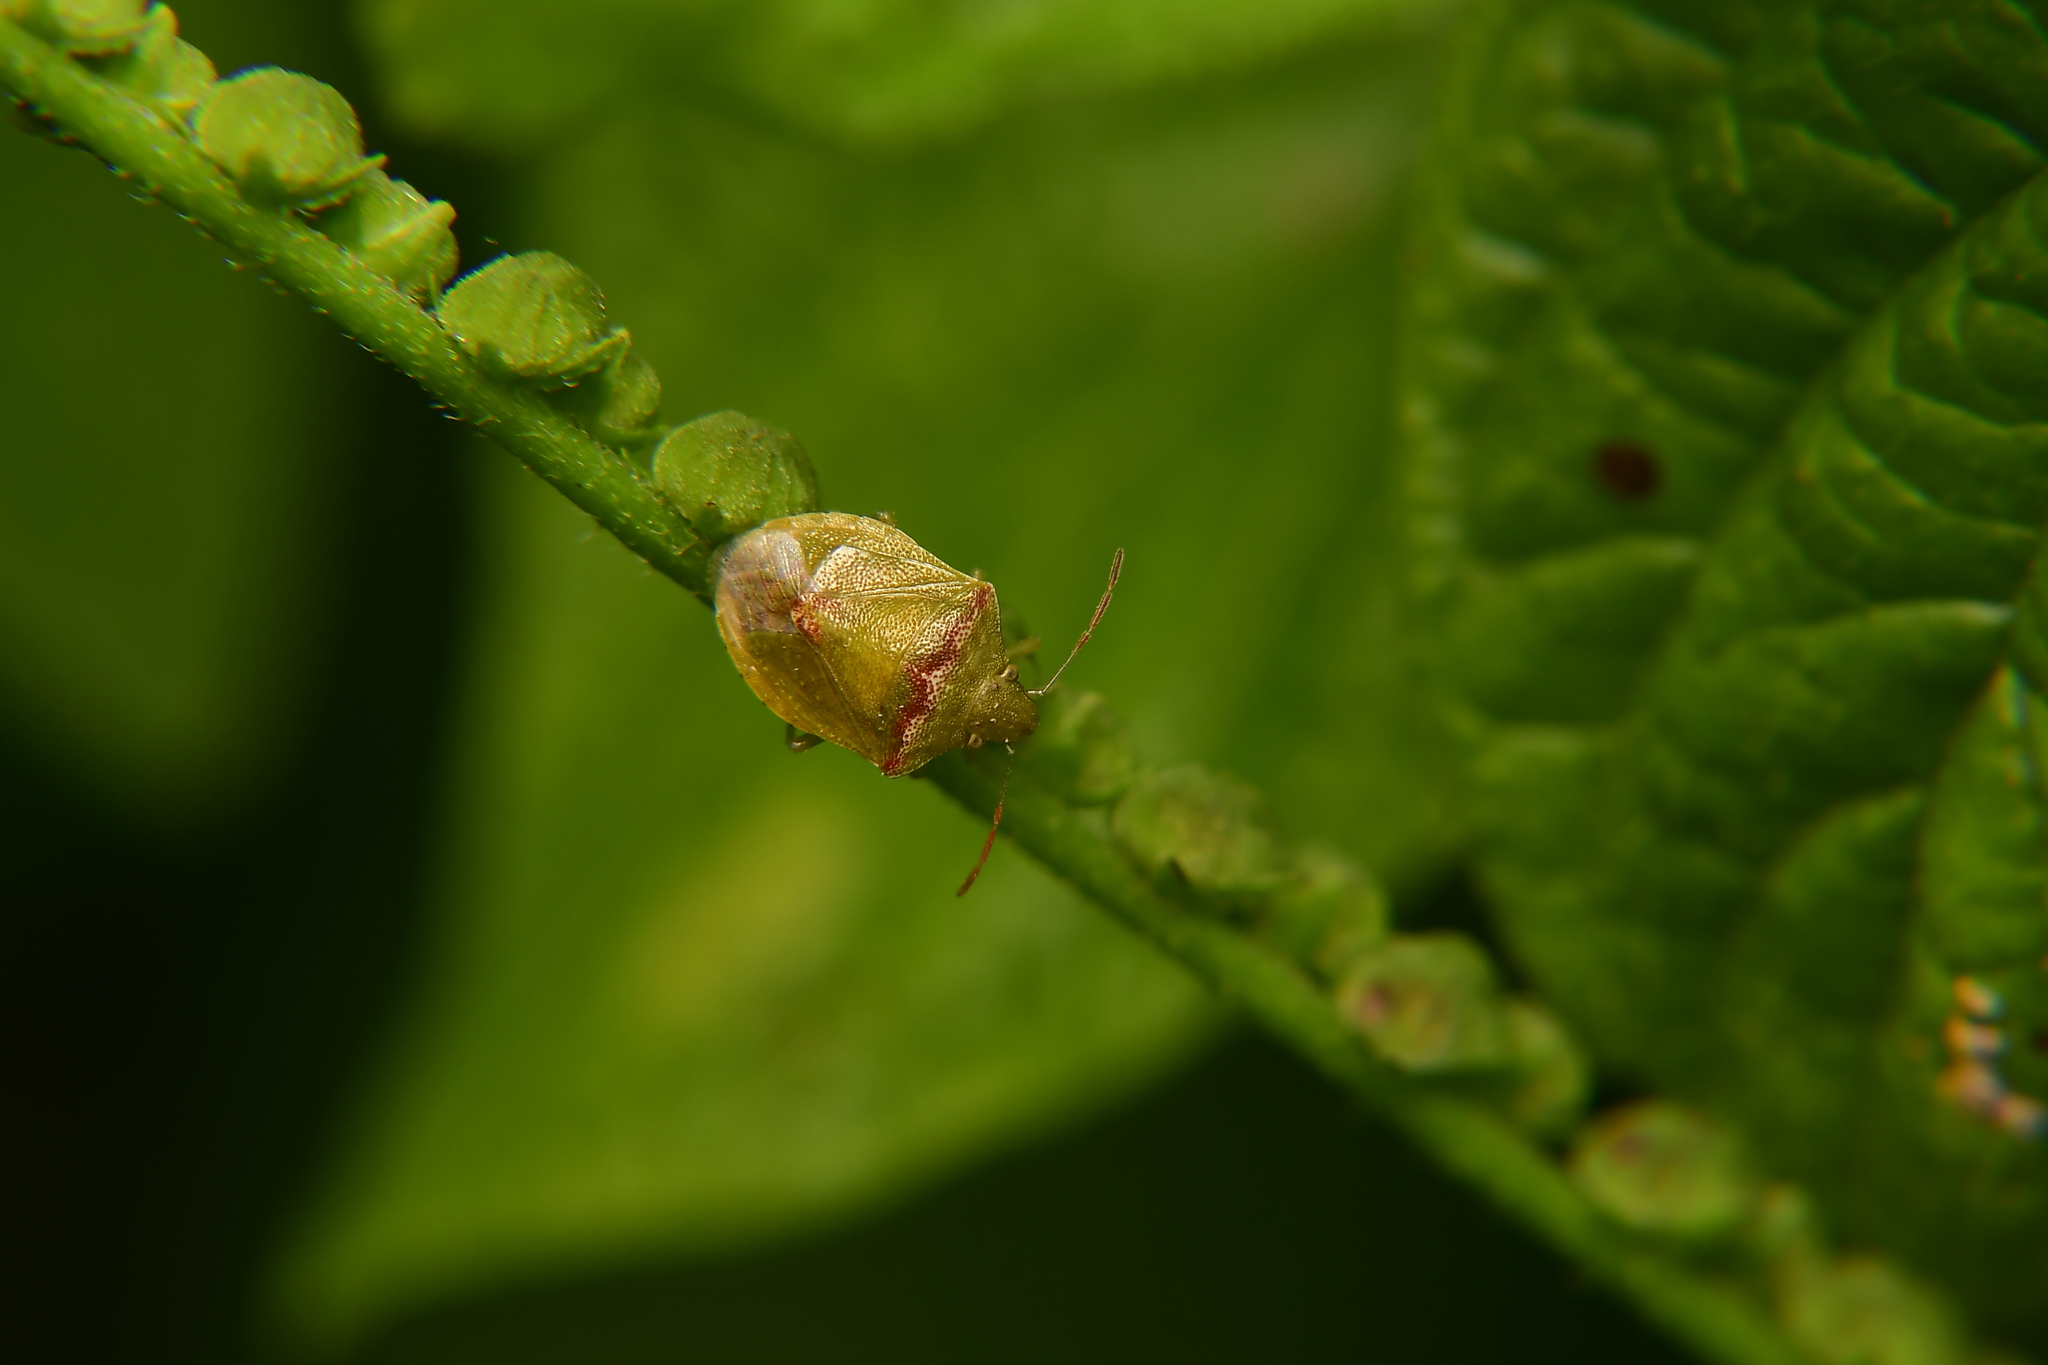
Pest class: stink_bug